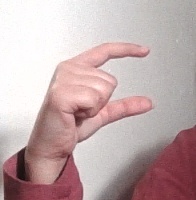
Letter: dal